Describe the emotion expressed in this image:  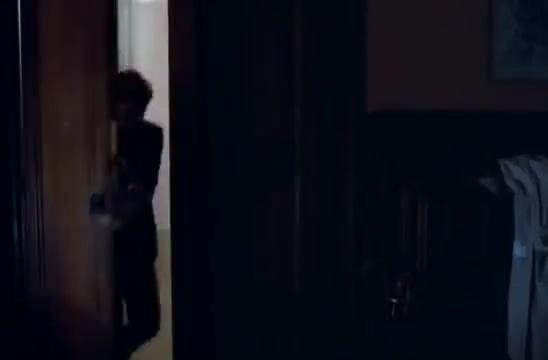
This person displays Pain, valence and arousal with low intensity.